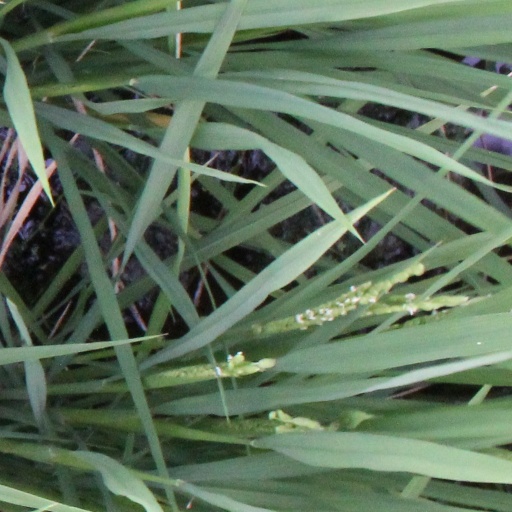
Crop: rice